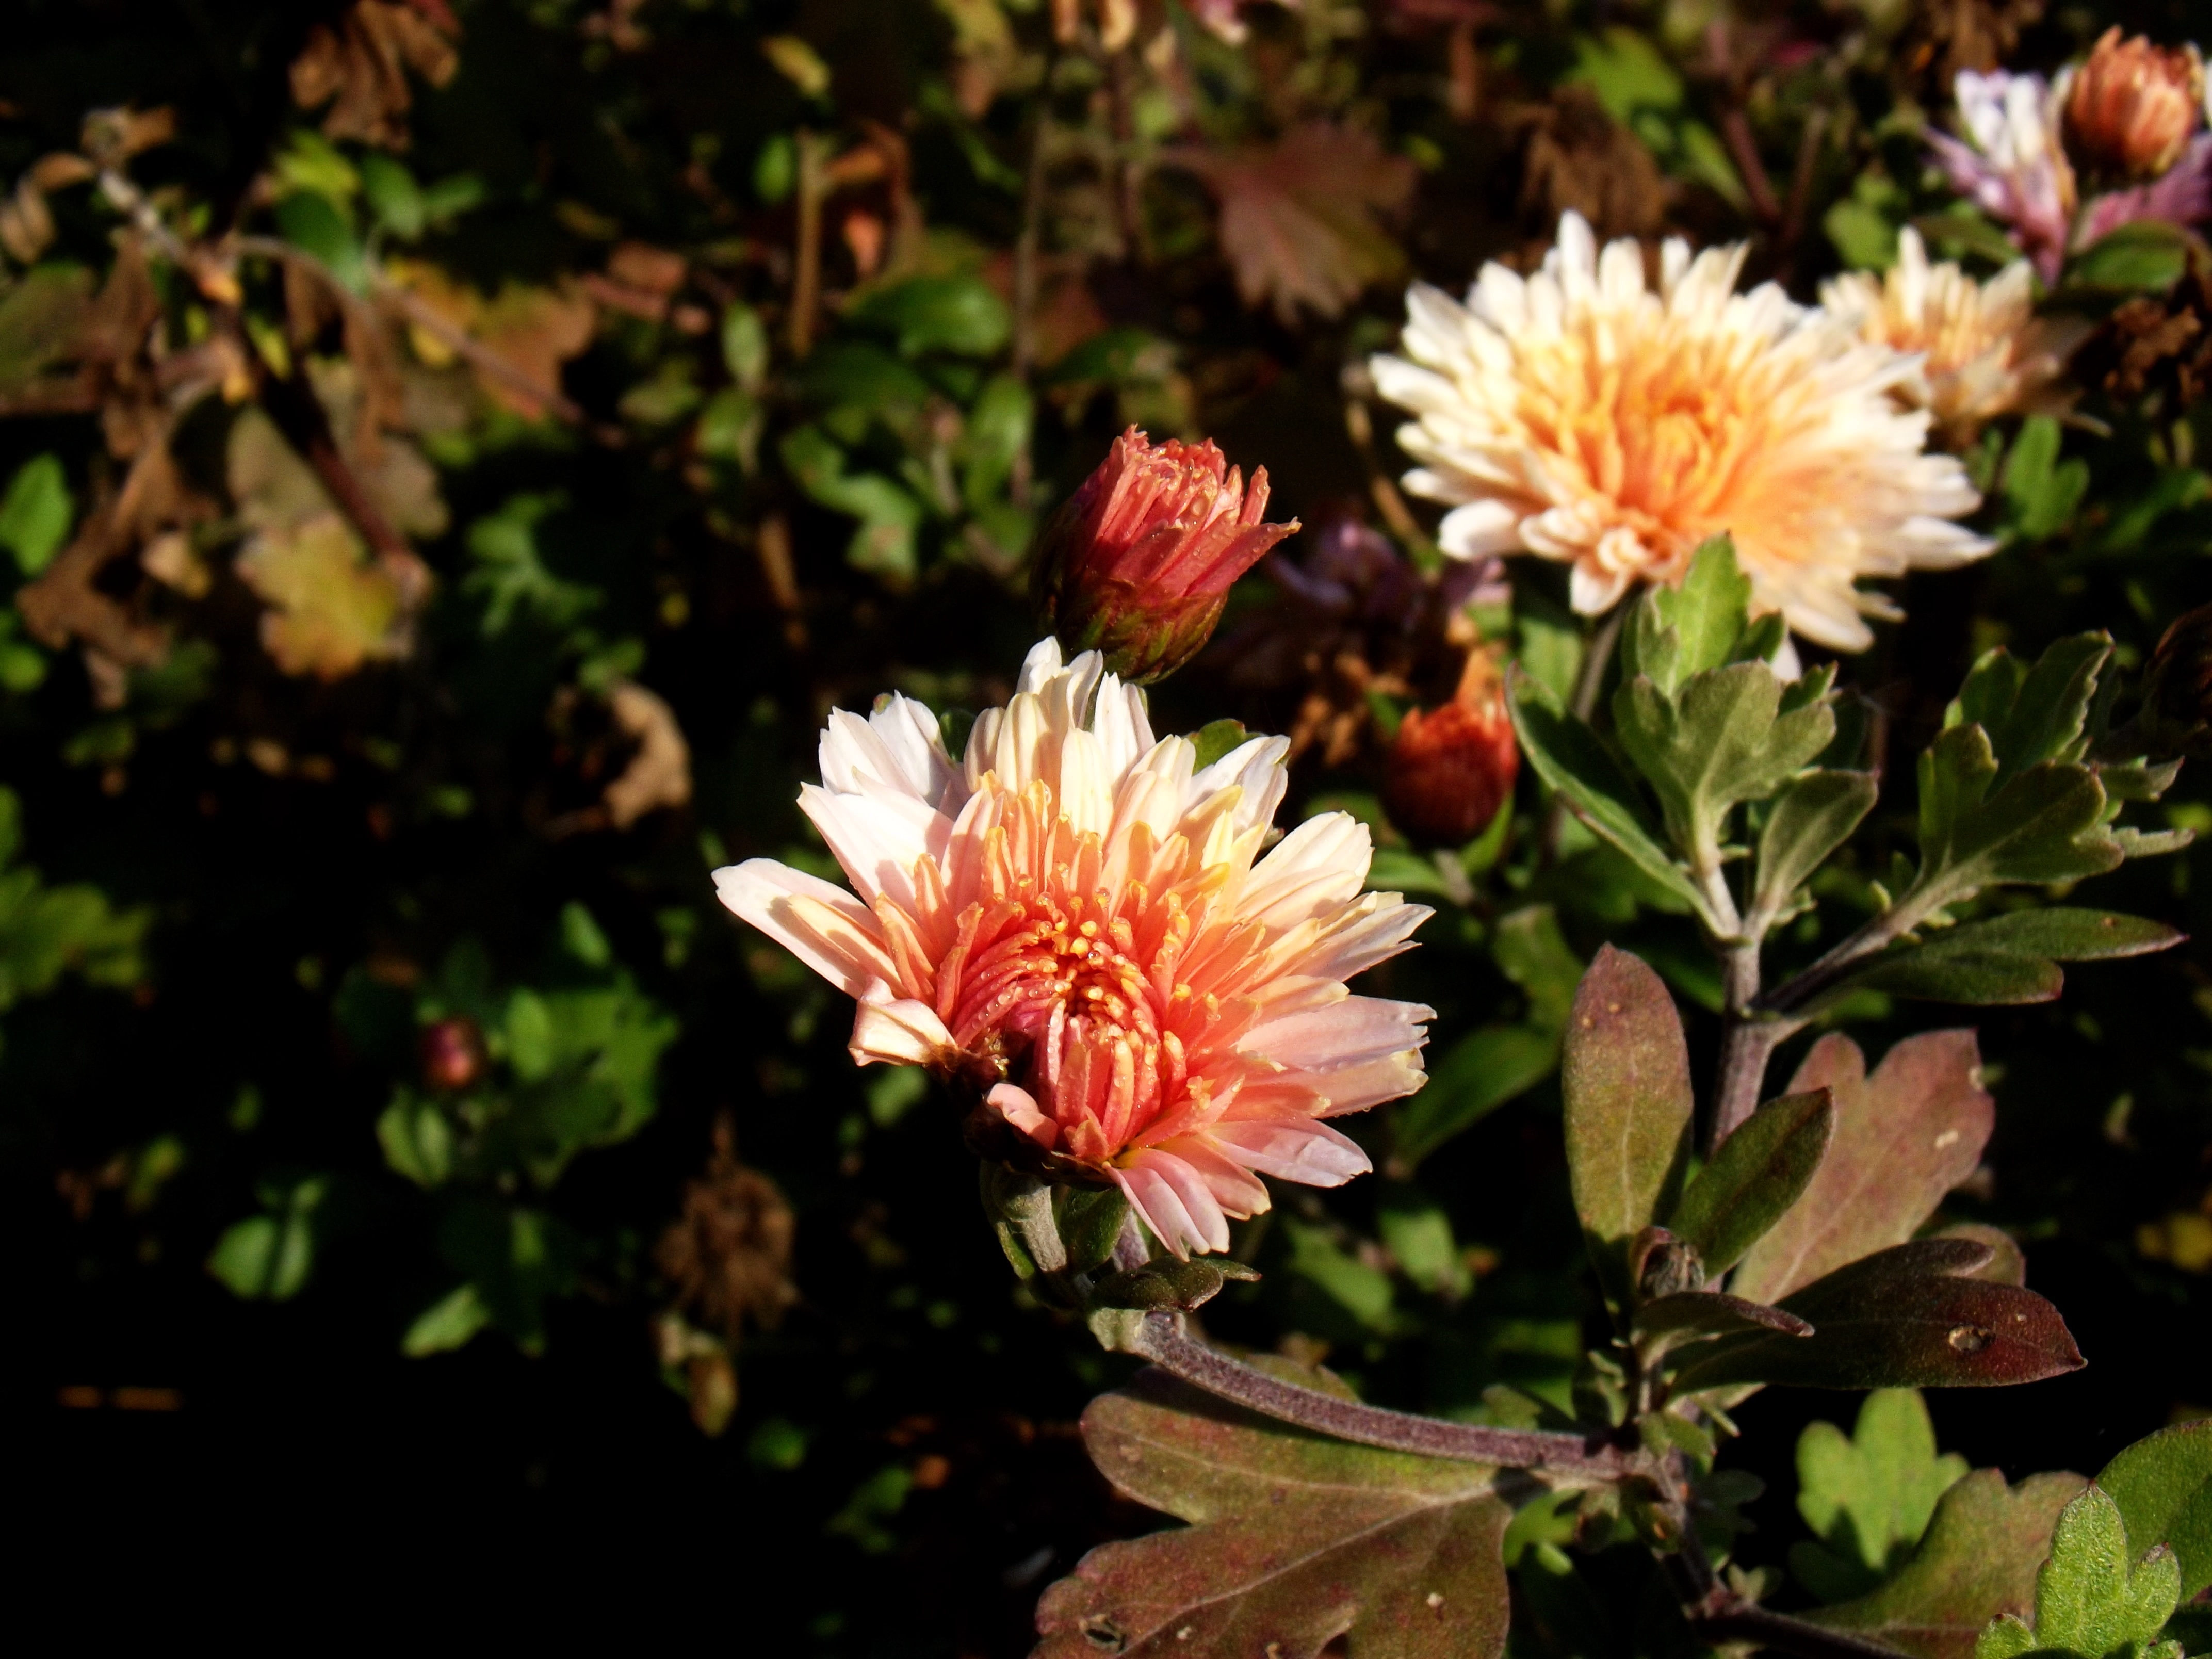
nature, plant, white, flower, petal, botany, pink, flora, plants, wildflower, shrub, peony, flowering plant, daisy family, land plant, chrysanths